Tarzan's Magic Fountain

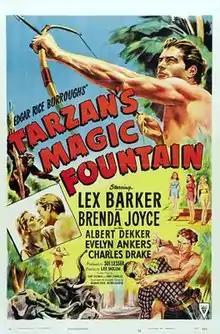
Film poster

Tarzan's Magic Fountain is a 1949 Tarzan film directed by Lee Sholem and starring Lex Barker as Tarzan and Brenda Joyce as his companion Jane. The thirteenth film of the "Tarzan" film series that began with 1932's "Tarzan the Ape Man", the film also features Albert Dekker and Evelyn Ankers. It was co-written by Curt Siodmak.